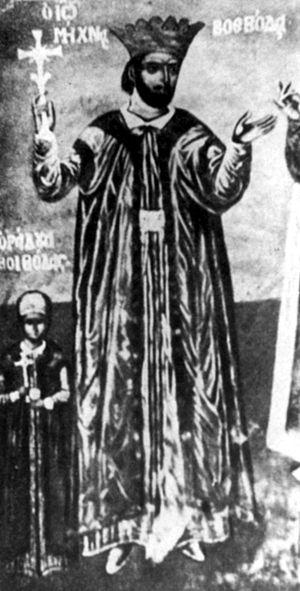
Mircea IV Miloș, mort après 1534, est prince de Valachie de 1509 à 1510.